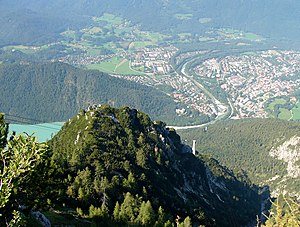
Bad Reichenhall
Bad Reichenhall set fra toppen af Predigtstuhl
Bad Reichenhall er en by i landkreis Berchtesgadener Land i Regierungsbezirk Oberbayern i den tyske delstat Bayern. Bad Reichenhall er administrationsby i landkreisen, og en kurby med talrige saltkilder og bade.